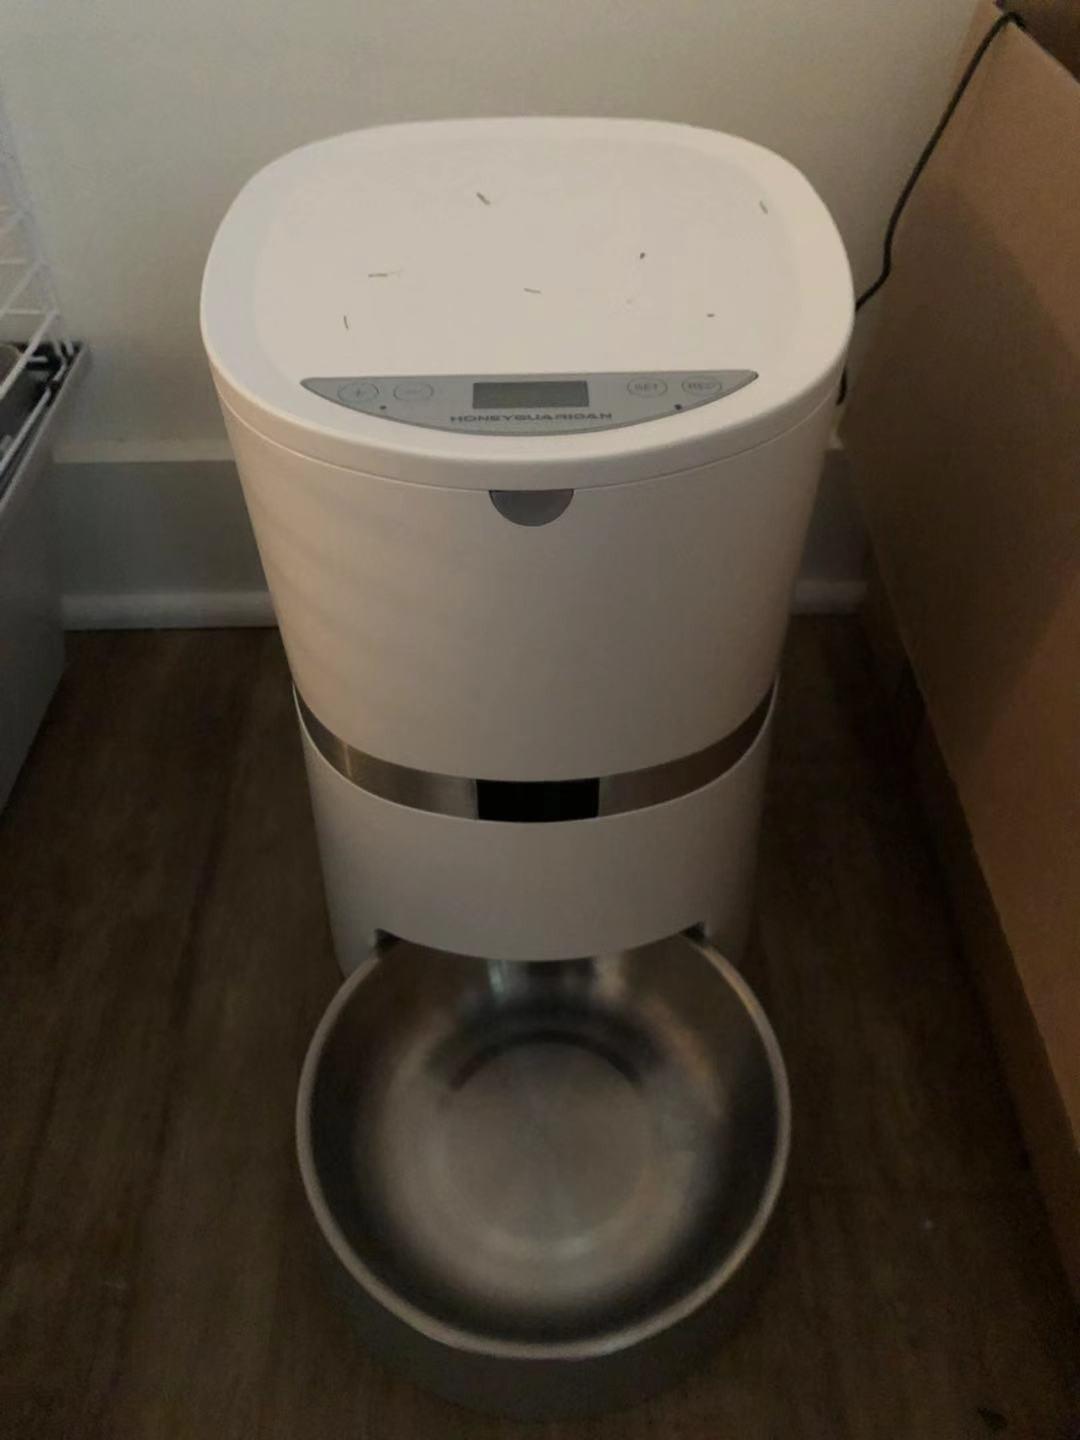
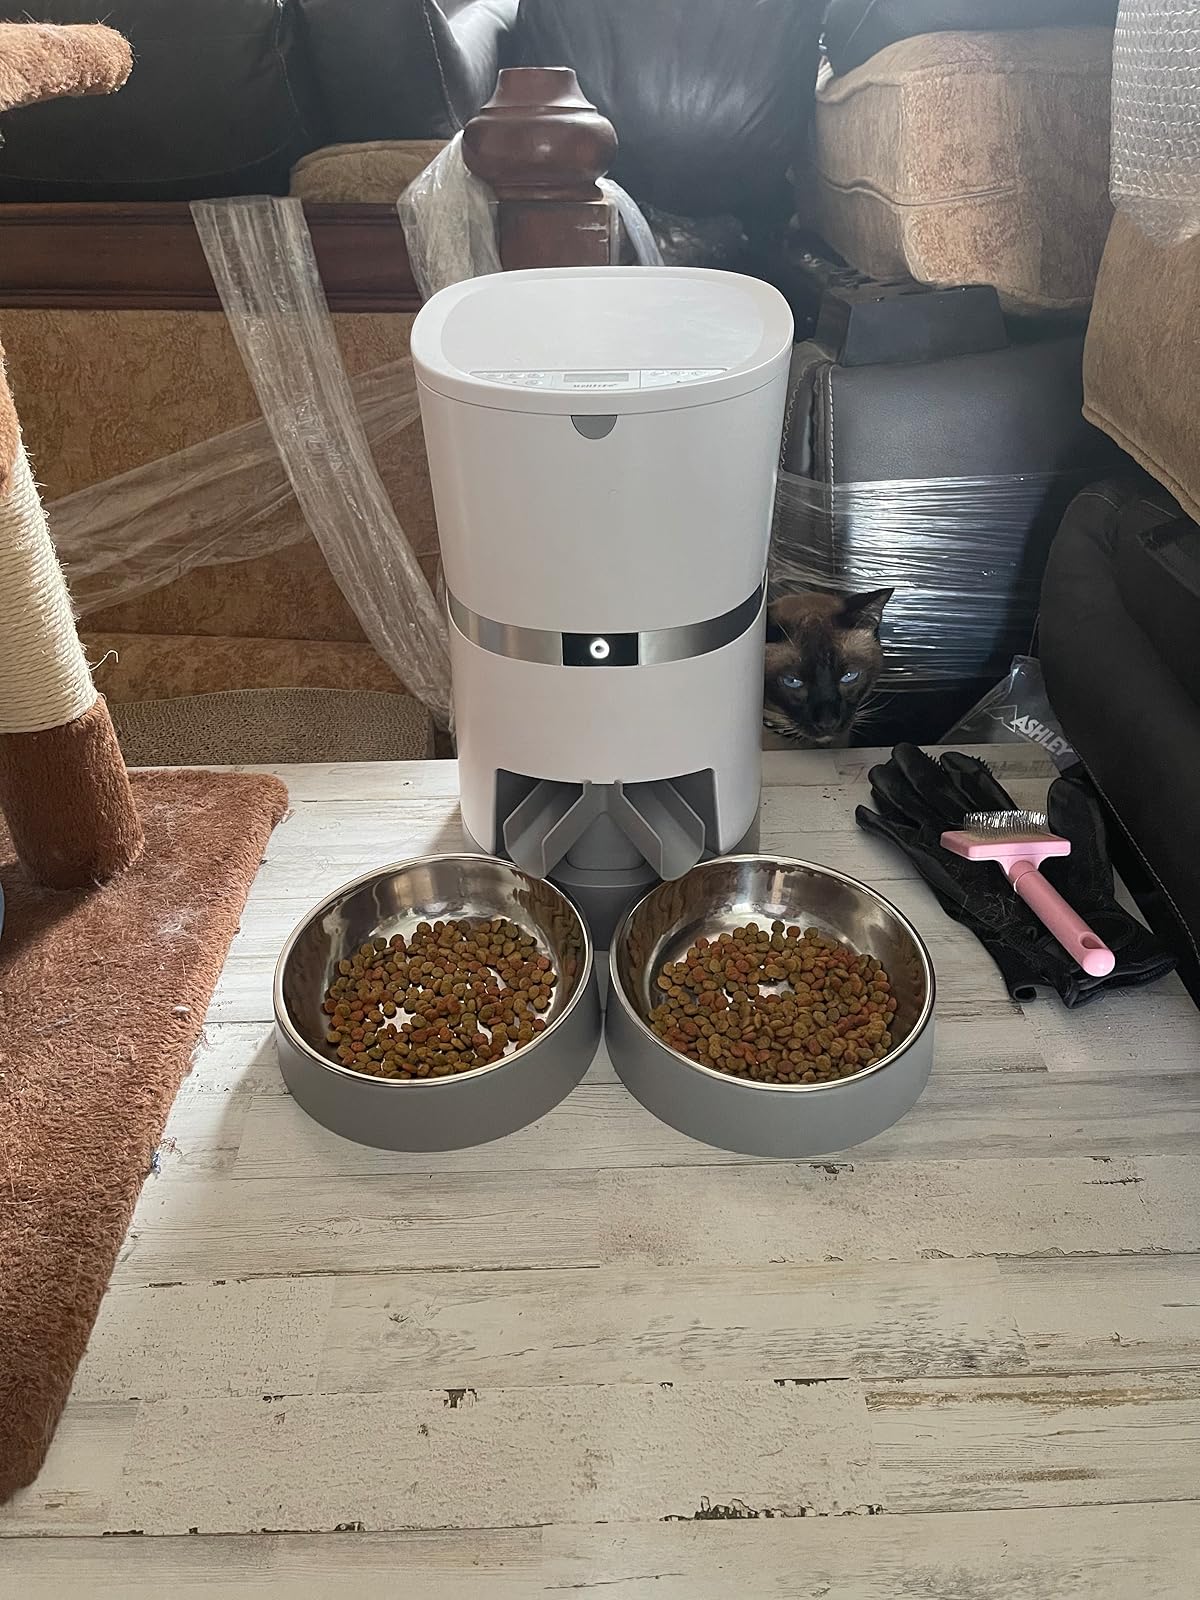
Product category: items_feeder
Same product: no